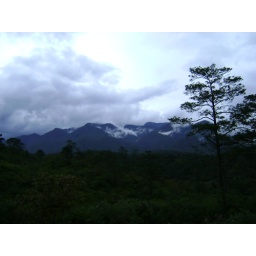
The highest mountain in Honduras, from the road between Gracias and La Campa.